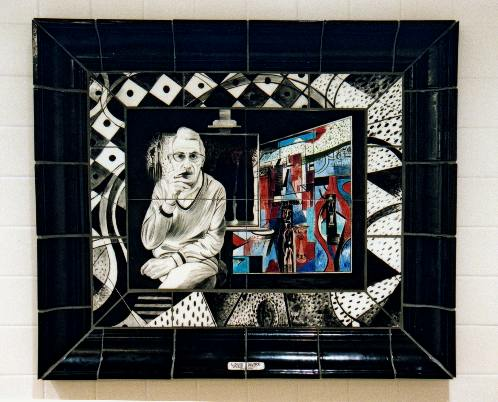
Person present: No